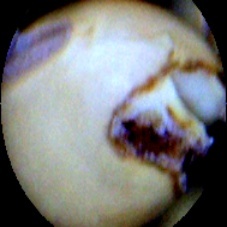
Label: Broken